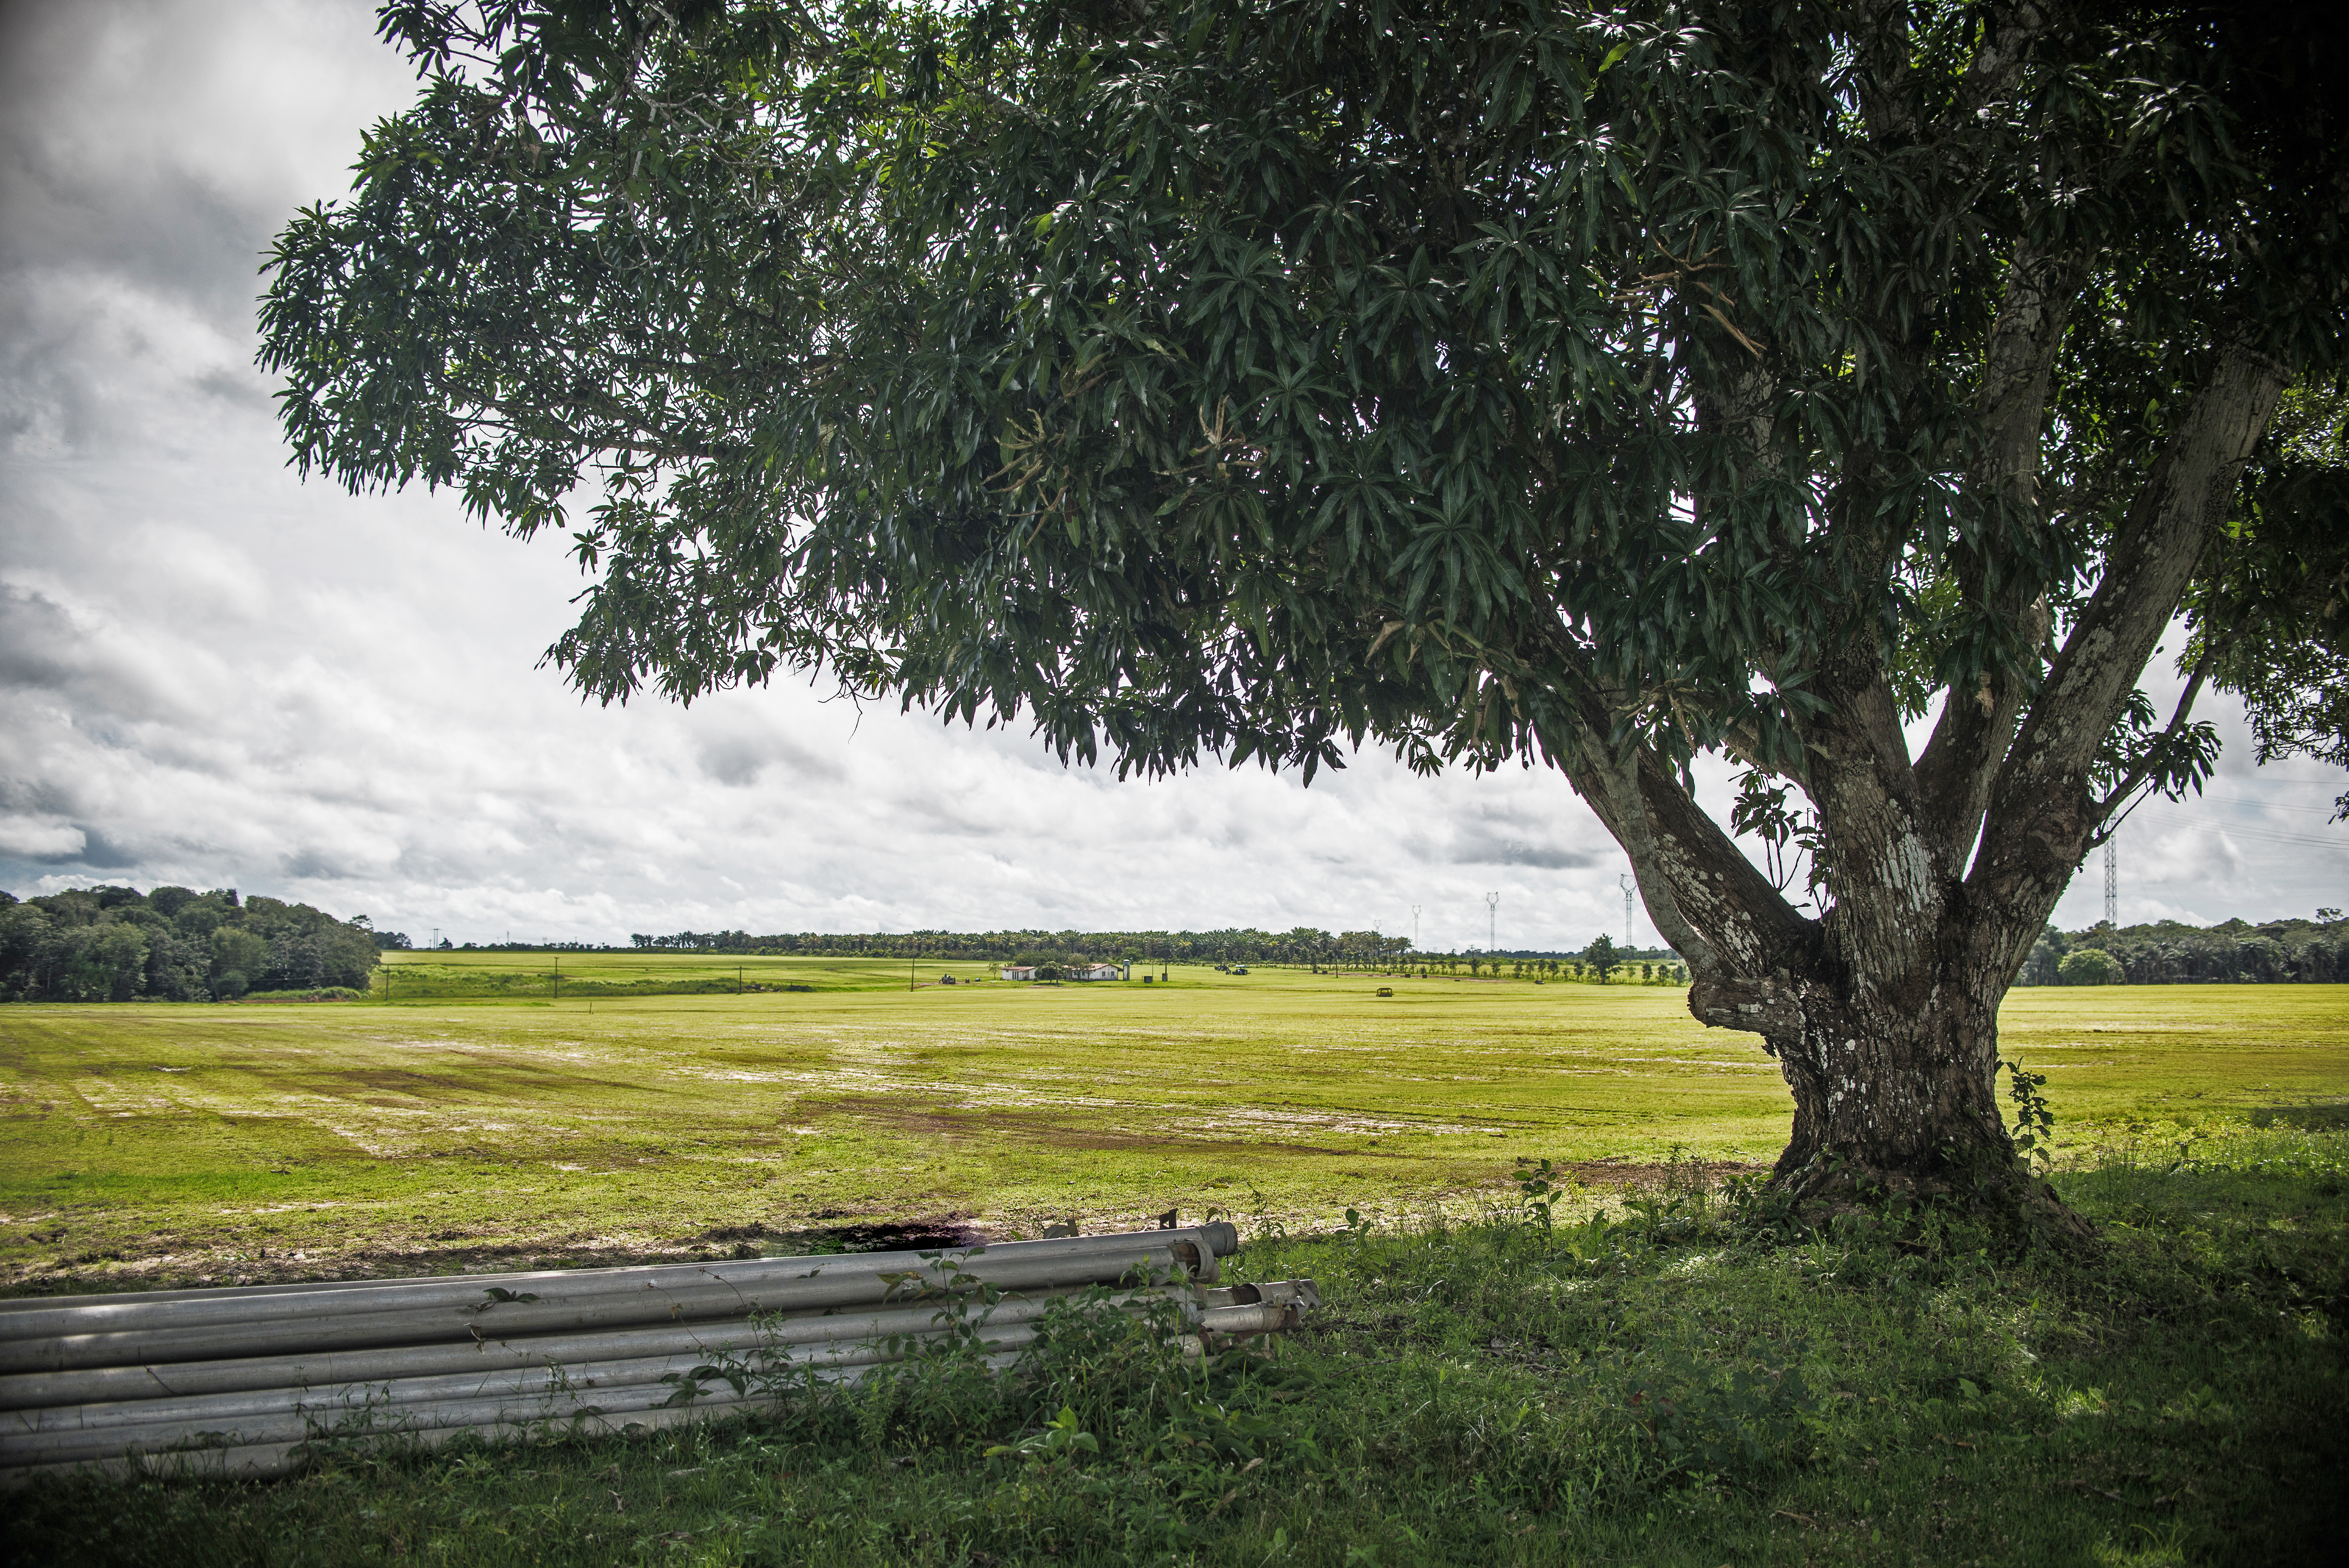
forest, nature, travel, photography, jungle, landscape, trip, city, adventure, wildlife, wild, amazon, photo, day, garden, tree, trees, hiking, south, green, tour, sidewalk, sky, cloud, plant, natural landscape, wood, land lot, grass, woody plant, trunk, grassland, agriculture, plain, Tints and shades, horizon, meadow, road, cumulus, grass family, shade, prairie, hill, field, plantation, pasture, soil, crop, woodland, evening, shadow, steppe, grove, farm, wetland, plant stem, savanna, paddy field, monochrome photography